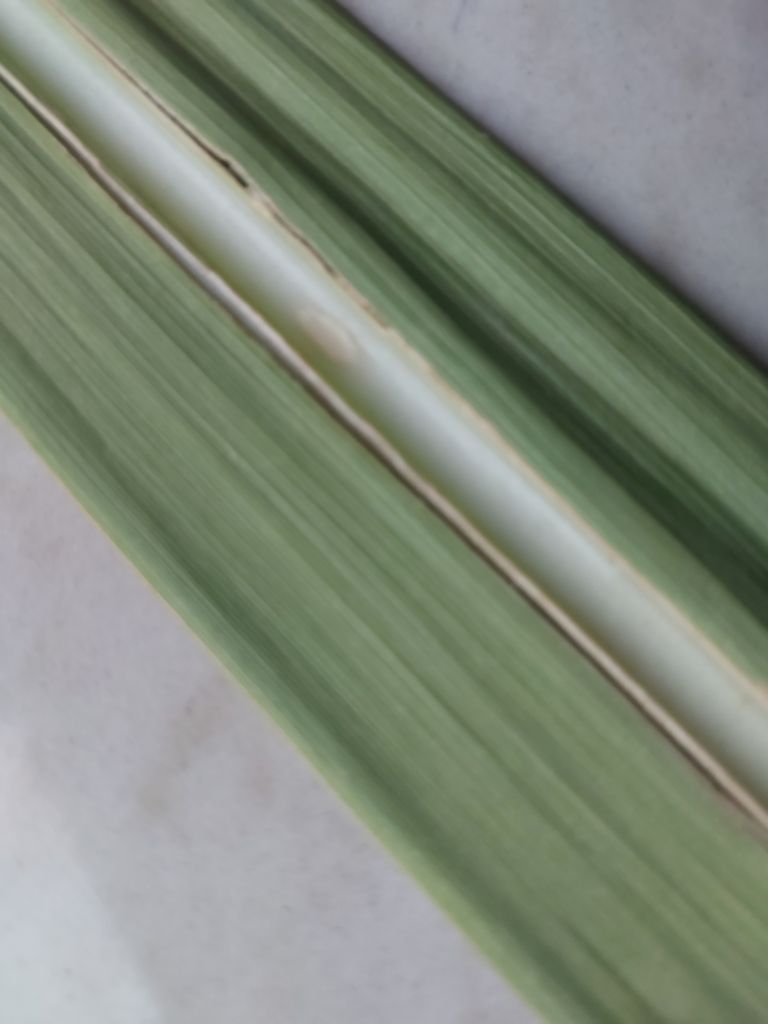
Label: Viral Disease